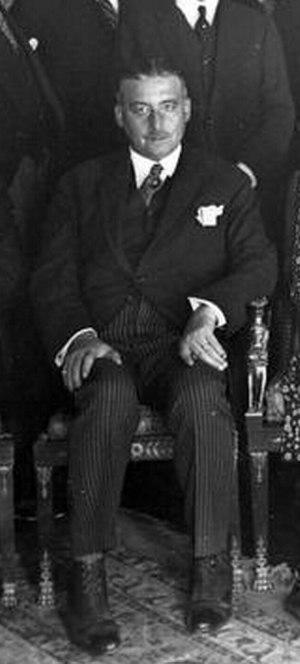
Henri Louis Baels, également appelé Harry of Hendrik, est né à Ostende, le 18 janvier 1878, et est décédé à Lima (Ohio), le 18 juin 1951, il était armateur et fut également membre du parti catholique de Belgique. Docteur en droit, il sera échevin, député à la chambre, Gouverneur et Ministre.
Henri Louis Baels, né à Ostende le 18 janvier 1878, et décédé à Lima le 18 juin 1951, était armateur et fut également membre du parti catholique de Belgique. Docteur en droit, il fut échevin à Ostende, député à la chambre, Gouverneur et Ministre.